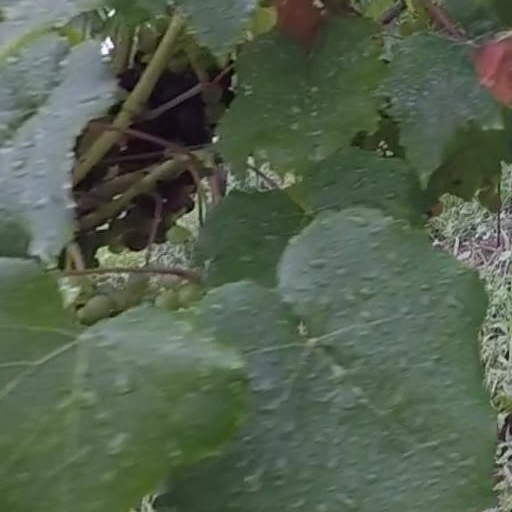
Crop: grape